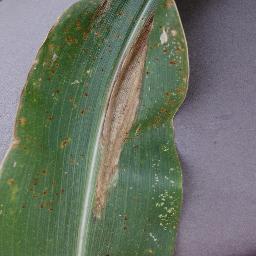
Label: Corn___Northern_Leaf_Blight